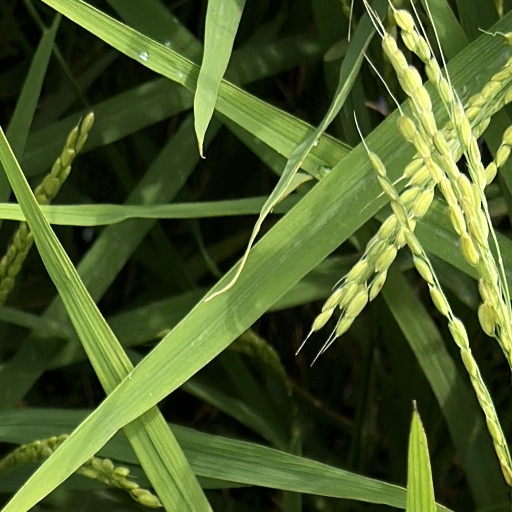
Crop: rice